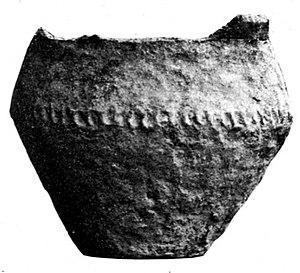
Dompierre-sur-Besbre, Allier, Auvergne, France. Urne funéraire du champ d'urnes de l'Auberge, 3 km au N-E de Dompierre. Âge du bronze. Ex-collection Landois
La carène d'une poterie est, pour un récipient de forme biconique, l'angle formé à la ligne de jonction entre la partie inférieure du récipient, évasée vers le haut, et la partie supérieure évasée vers le bas. Cet angle marque le plan de la plus grande largeur du récipient.
La nécropole de Dompierre-sur-Besbre est un champ d'urnes de l'Âge de bronze sur la commune de Dompierre-sur-Besbre dans le département de l'Allier en Auvergne, en France.